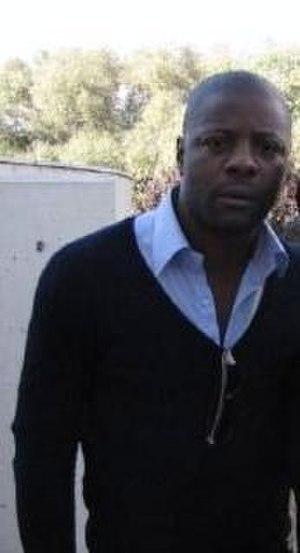
La saison 1998-1999 du Racing Club de Lens, huitième consécutive du club en première division, a vu l'équipe artésienne remporter sa première Coupe de la Ligue et participer pour la première fois à la Ligue des champions.
La saison 1999-2000 du Racing Club de Lens, neuvième consécutive du club en première division, a vu l'équipe artésienne atteindre la meilleure performance européenne de son histoire en étant demi-finaliste de la Coupe UEFA.
Le Beşiktaş Jimnastik Kulübü est la section football d'un club turc fondé le 4 mars 1903 pour la gymnastique, mais la section football ne voit le jour qu'en 1911. Le club est basé à Istanbul dans le quartier du même nom et joue ses matchs à domicile dans le Stade İnönü du BJK jusqu'en 2013, année où débute la construction de son nouveau stade, le Vodafone Park, nouveau nom depuis juin 2017, auparavant Vodadone Arena, dont la construction s'est achevée par son inauguration officielle sans ses supporters le 10 avril 2016, suivi le lendemain par un premier match dans une ambiance survoltée. Les matchs à domicile du club sont dans un premier temps délocalisés au Recep Tayyip Erdoğan Stadyumu et au Stade olympique Atatürk pour la saison 2013-2014, puis uniquement au Stade olympique Atatürk à partir de la saison 2014-2015. Le club évolue depuis 1959 sans discontinuer dans la Spor Toto Süper Lig, la première division du football turc.
Pascal Nouma est un footballeur franco-camerounais né le 6 janvier 1972 à Épinay-sur-Seine et mesurant 1,88 m pour 82 kg.